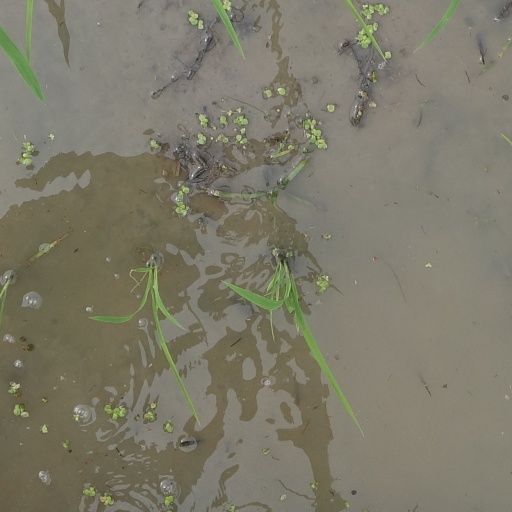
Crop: rice